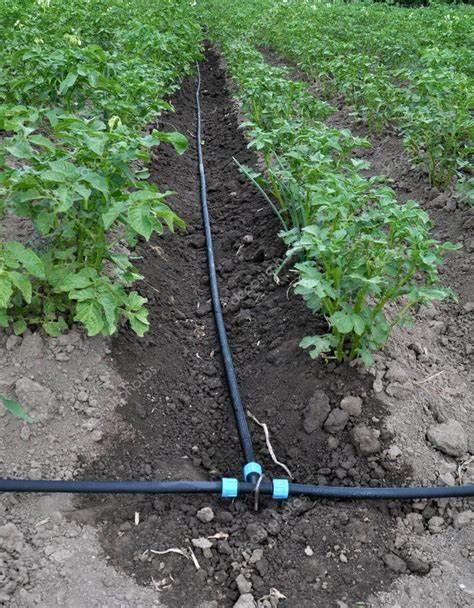
Bomba lenye rangi nyeusi, lililopitishwa katikati ya safu za mimea iliyoota na kuchipua  kwa rangi ya kijani kibichi, katika shamba hilo ikiashiria ni mfumo wa umwagiliaji katika shamba hilo.